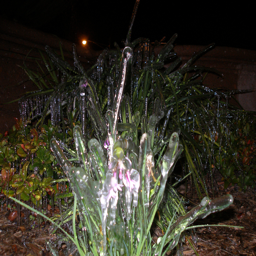
photo of icicles on plants near a fountain